SGFC Eagles Maryland

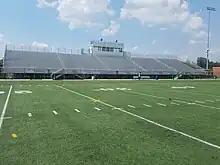
Paint Branch High School Stadium

The home ground of SGFC Eagles Maryland is Paint Branch High School's stadium, a multi-purpose sports facility located in Burtonsville, Maryland.